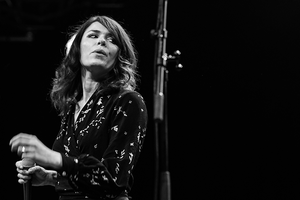
Kira Skov / Opvækst
Kira Skov, The Music of Nicolai Munch-Hansen, Aarhus 2018
Kira Amdrup Skov er en dansk sangerinde, der er kendt som frontfigur i rockgruppen Kira & The Kindred Spirits.